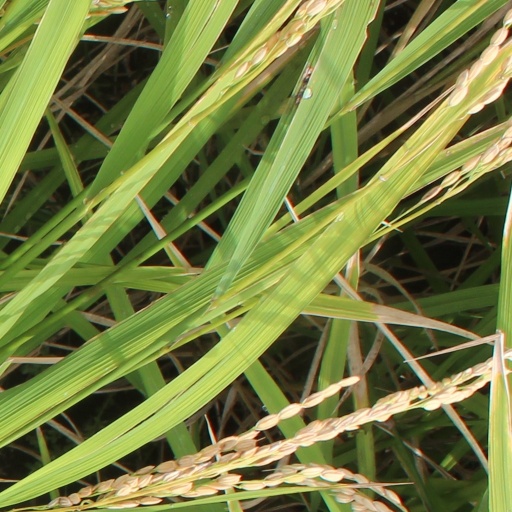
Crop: rice